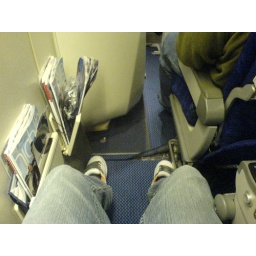
Weird to be sitting in exactly the same seat on exactly the same plane 48 hours later.